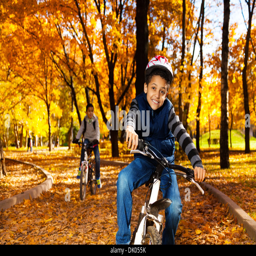
happy smiling black boy riding a bike in the autumn park with his older brother